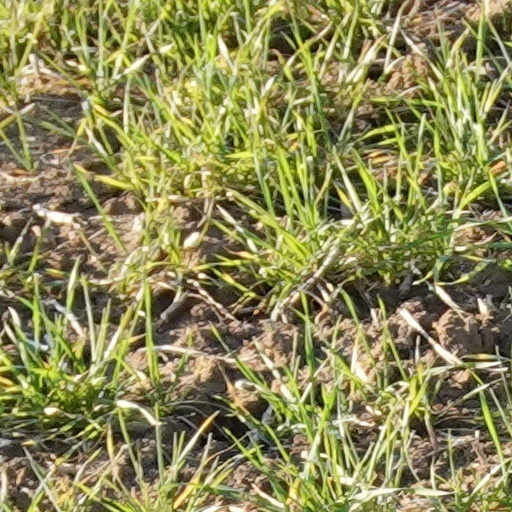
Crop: wheat